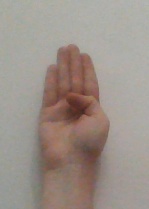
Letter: kaaf